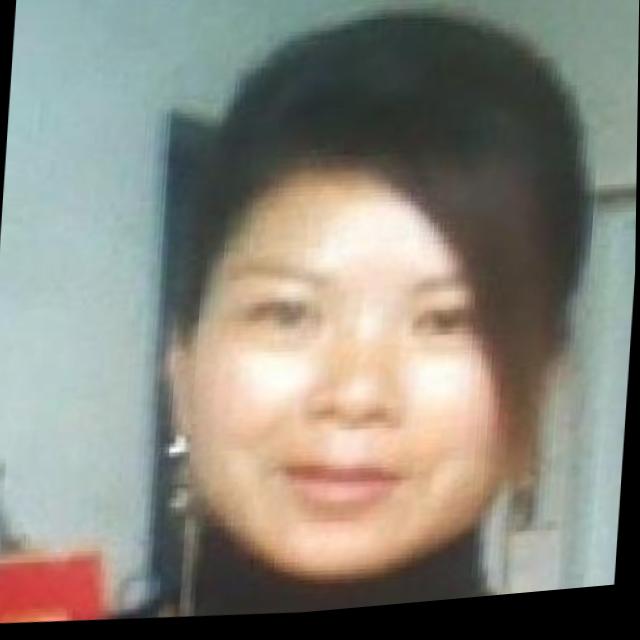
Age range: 21-44